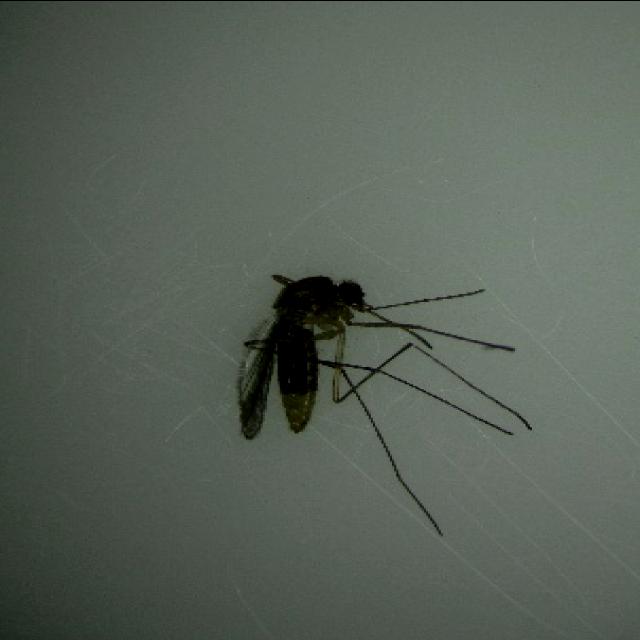
Species: culex_pipiens